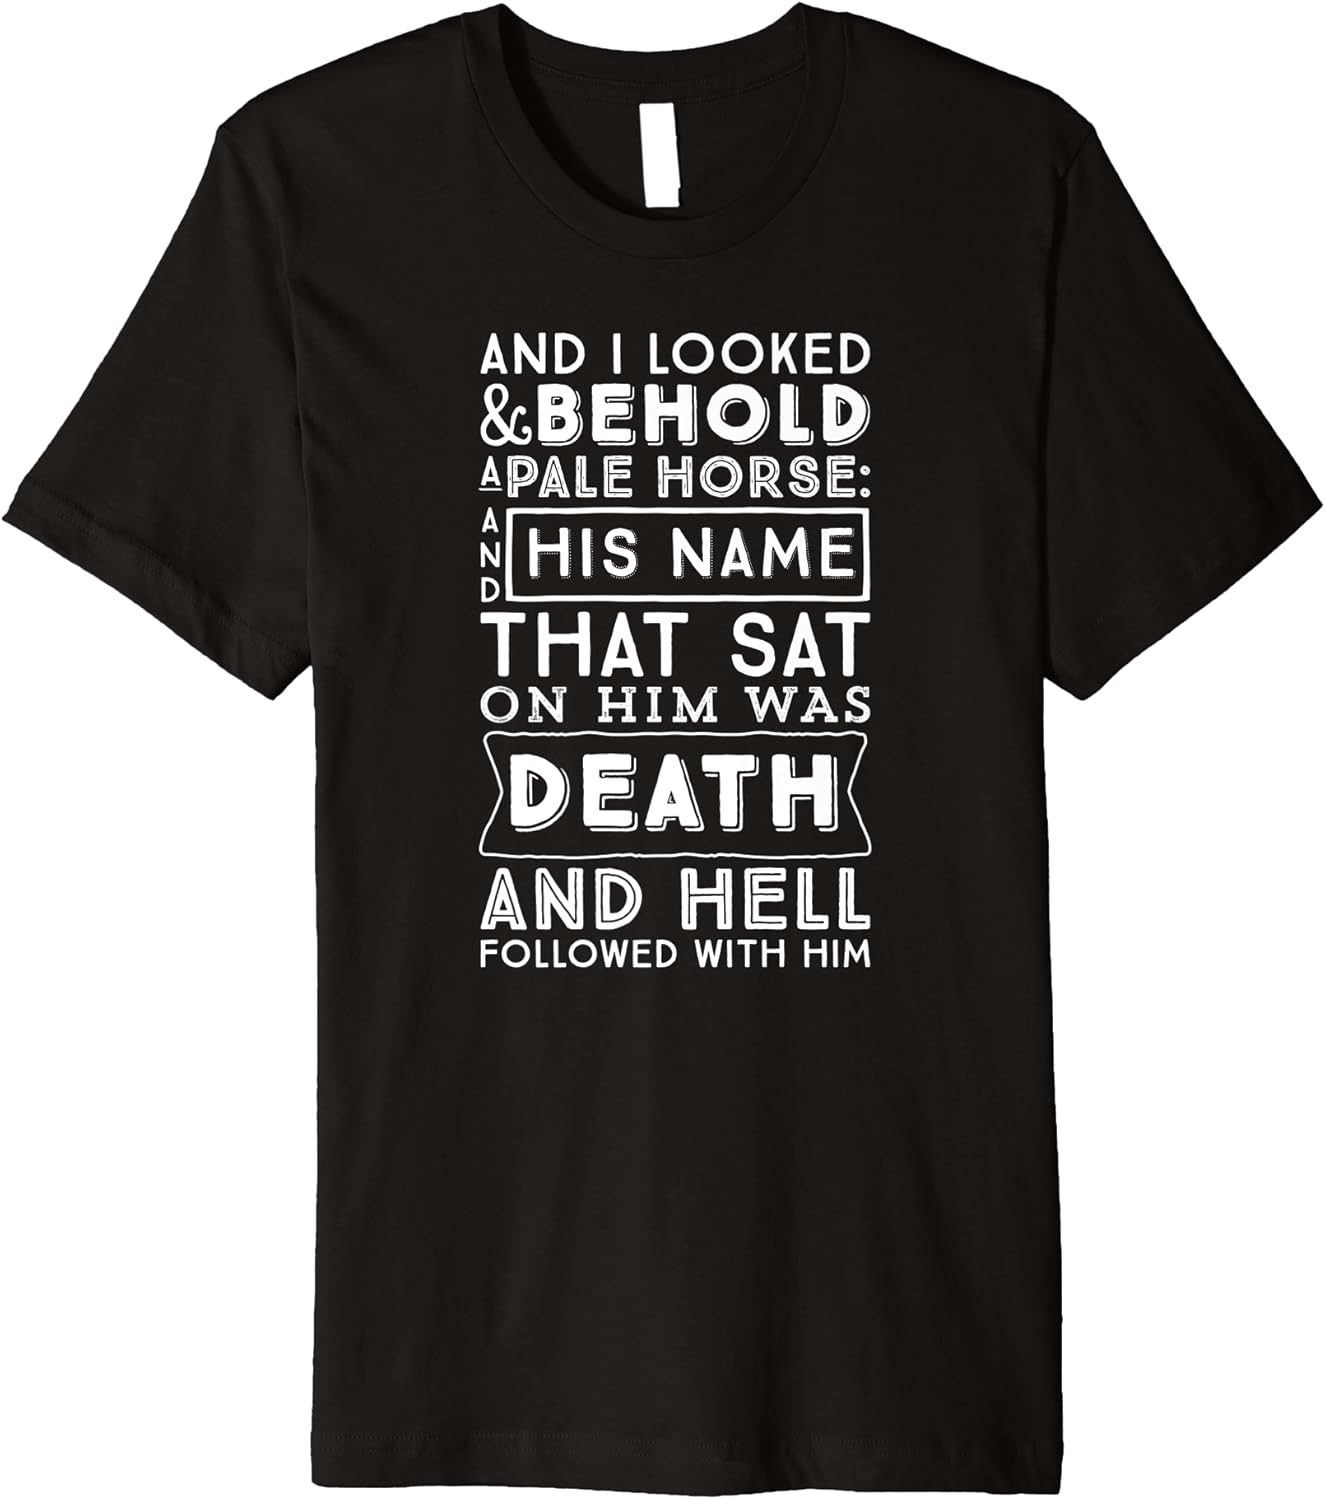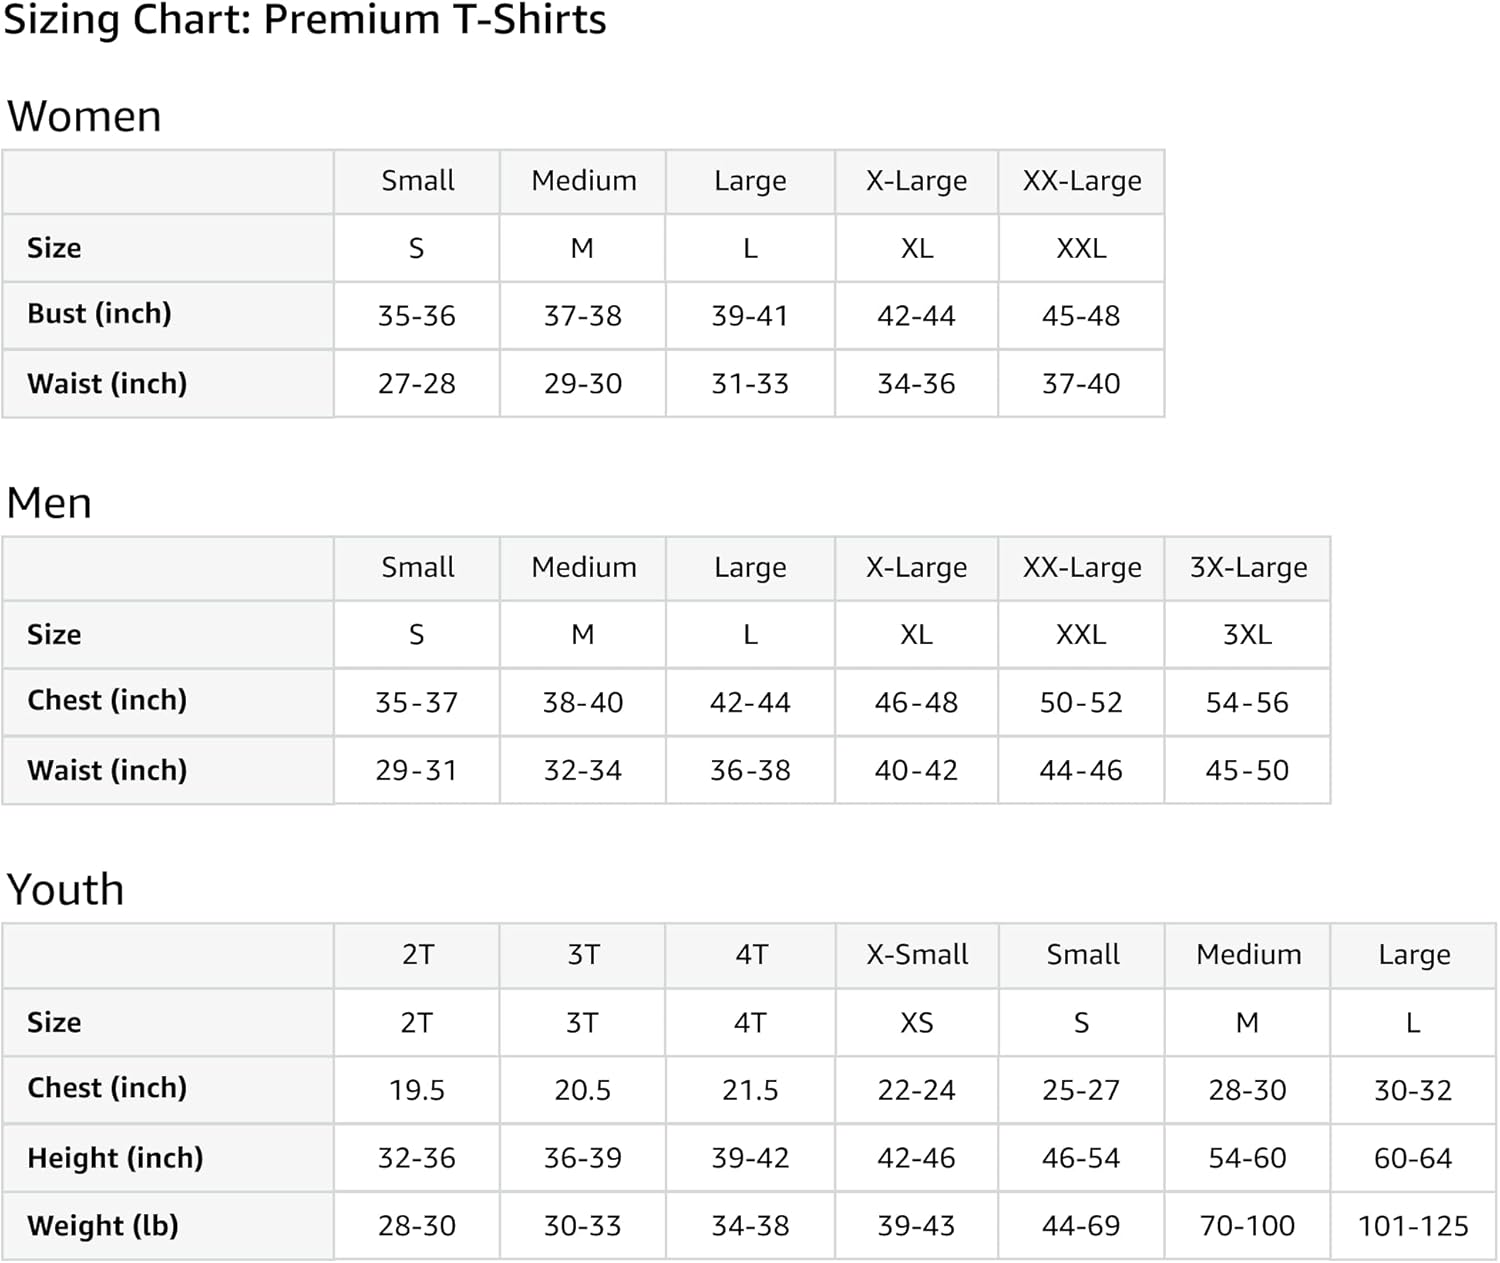
Christian Bible Verse T-Shirt Revelation Prophecy Book
Category: AMAZON FASHION
Featuring a Christian Bible verse from the book of Revelation in white text that says And I Looked And Behold A Pale Horse: And His Name That Sat On Him Was Death And Hell Followed With Him. A great t-shirt for any Christian to wear while at church, Bible camp, or the chapel during praise and worship service. Also a great tee for pastors, youth pastors, church leaders, and any Christian to wear while witnessing about Jesus, God, and the prophecy.
Features: Solid colors: 100% Cotton; Heather Grey: 90% Cotton, 10% Polyester; All Other Heathers: 58% Cotton, 42% Polyester | Imported | Pull On closure | Machine Wash | A perfect gift for a pastor, bible church leader, youth leader, and any Christian to wear to church, Bible camp, or chapel during a praise and worship service. | Featuring a Christian Bible verse from Revelations in white text that says And I Looked And Behold A Pale Horse: And His Name That Sat On Him Was Death And Hell Followed With Him. A great t-shirt for any Christian to wear and witness about Jesus and God. | This premium t-shirt is made of lightweight fine jersey fabric | Fit: Men’s fit runs small, size up for a looser fit. Women’s fit is true to size, order usual size.